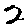
Label: 2